Echis carinatus

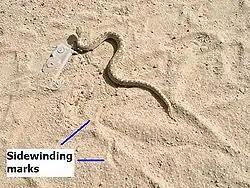
"E. carinatus" sidewinding.

"Echis carinatus" is mostly crepuscular and nocturnal, although there have been reports of activity during daylight hours. During the daytime they hide in various locations, such as deep mammal burrows, rock fissures and fallen rotted logs. In sandy environments, they may bury themselves leaving only the head exposed. Often, they are most active after rains or on humid nights. This species is often found climbing in bushes and shrubs, sometimes as much as 2 m above the ground. When it rains, up to 80% of the adult population will climb into bushes and trees. Once, it was observed that approximately 20 individuals had massed on top of a single cactus or small shrub.